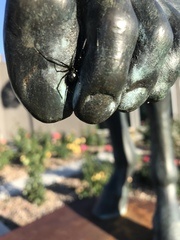
Species: Lactrodectus_hesperus